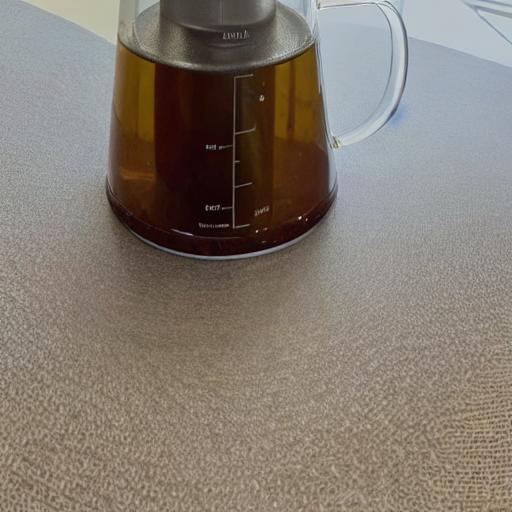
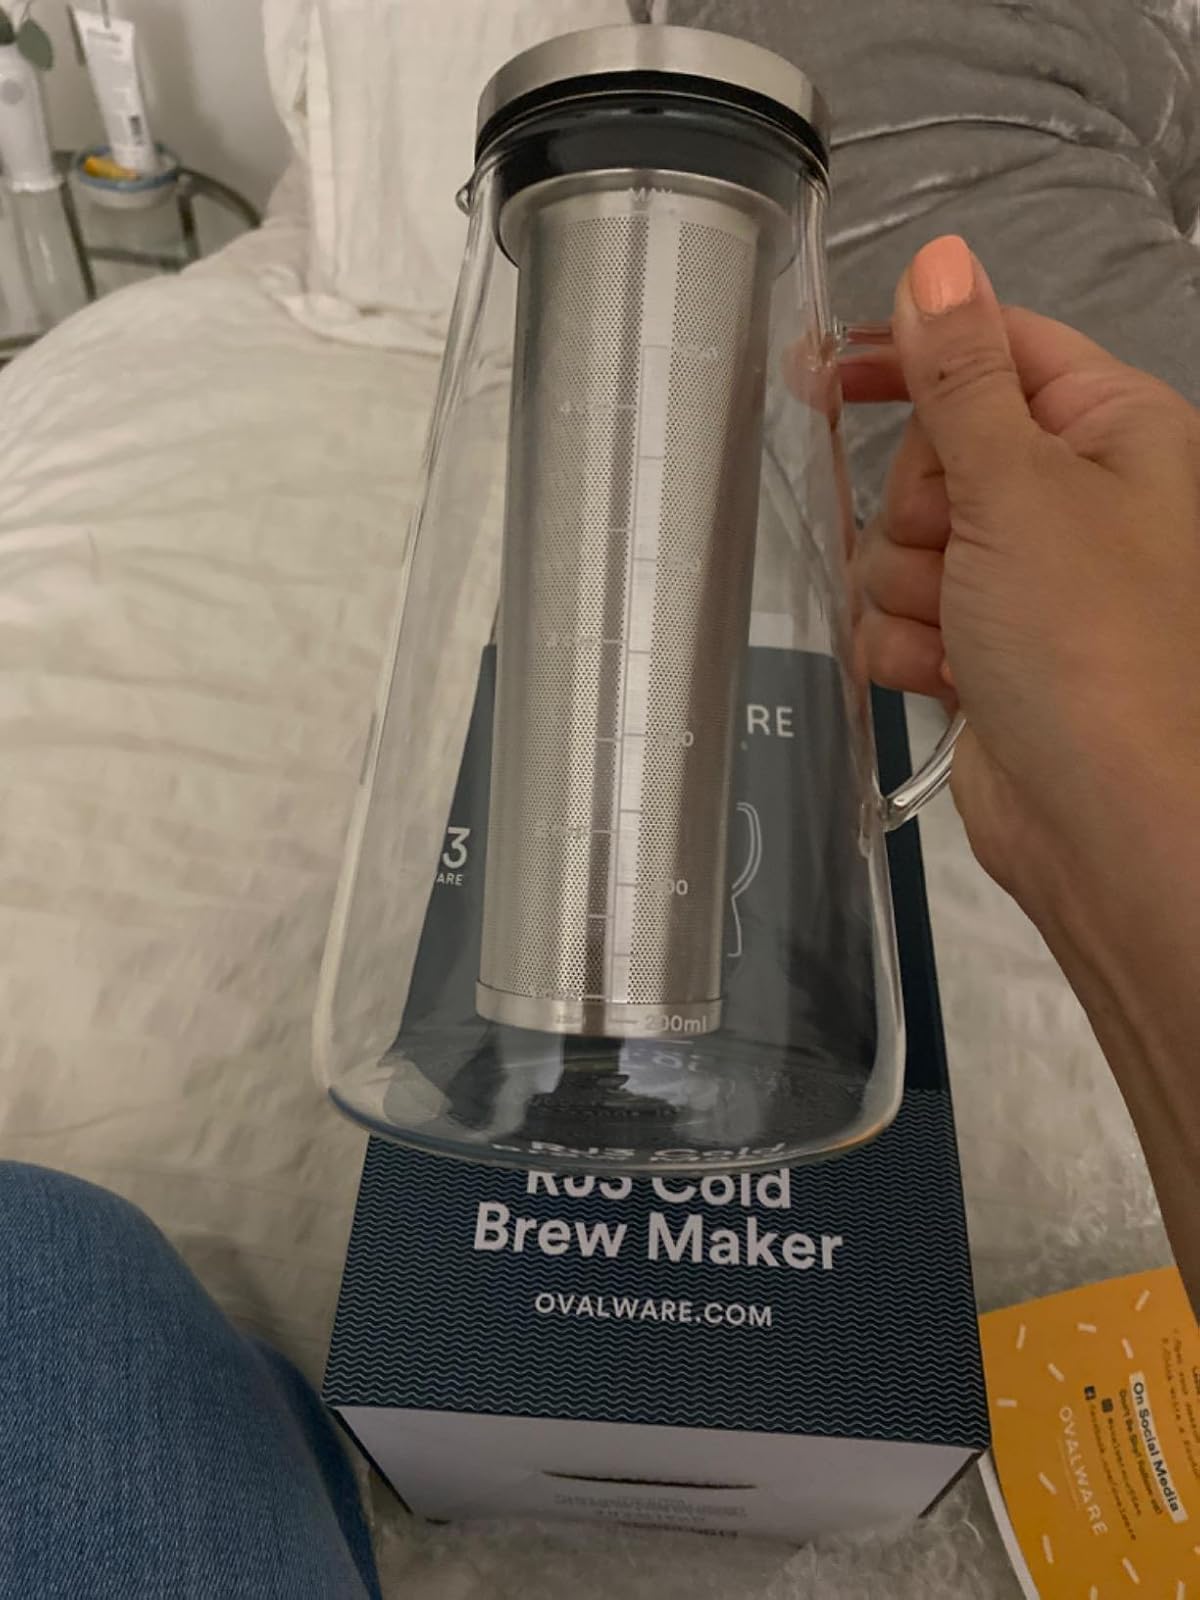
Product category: items_tea
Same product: no